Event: Nepal Earthquake
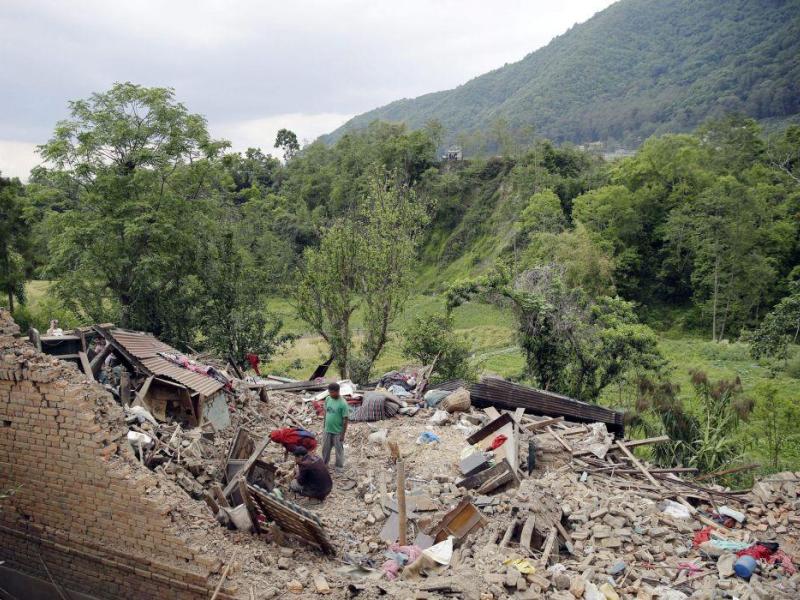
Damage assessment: damage